Human impact on the environment

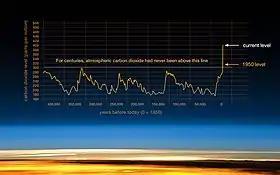
Chart published by NASA depicting levels from the past 400,000 years.

Human impact on the environment (or anthropogenic environmental impact) refers to changes to biophysical environments and to ecosystems, biodiversity, and natural resources caused directly or indirectly by humans. Modifying the environment to fit the needs of society (as in the built environment) is causing severe effects including global warming, environmental degradation (such as ocean acidification), mass extinction and biodiversity loss, ecological crisis, and ecological collapse. Some human activities that cause damage (either directly or indirectly) to the environment on a global scale include population growth, neoliberal economic policies and rapid economic growth, overconsumption, overexploitation, pollution, and deforestation. Some of the problems, including global warming and biodiversity loss, have been proposed as representing catastrophic risks to the survival of the human species.